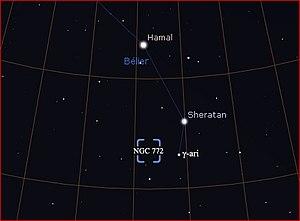
Position de NGC 772. Image obtenue avec le logiciel Stellarium.
NGC 772 est une grande galaxie spirale située dans la constellation du Bélier à environ 111 millions d'années-lumière de la Voie lactée. Elle a été découverte par l'astronome germano-britannique William Herschel en 1785.